Voiture État à 2 étages

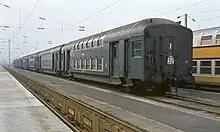
A 7-car consist parked alongside new VB2N

The first ten carriages were delivered by Brissonneau et Lotz, now part of Alstom, in 1933. The "Voiture État à 2 étages" were used as permanently coupled sets of carriages and used for "réversibilité" (push-pull operation), driving the train from the end passenger car and the steam locomotive pushing, on the Réseau Saint-Lazare. They often operated once in the morning, taking commuters to work, and once in the evening, returning them back home. They were also briefly used on the Réseau Montparnasse in shorter sets of six cars.